Porto-Novo

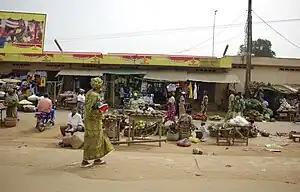
Ouando Market in Porto-Novo

The kings of Porto-Novo continued to rule in the city, both officially and unofficially, until the death of the last king, Alohinto Gbeffa, in 1976. From 1908, the king held the title of "Chef supérieur".